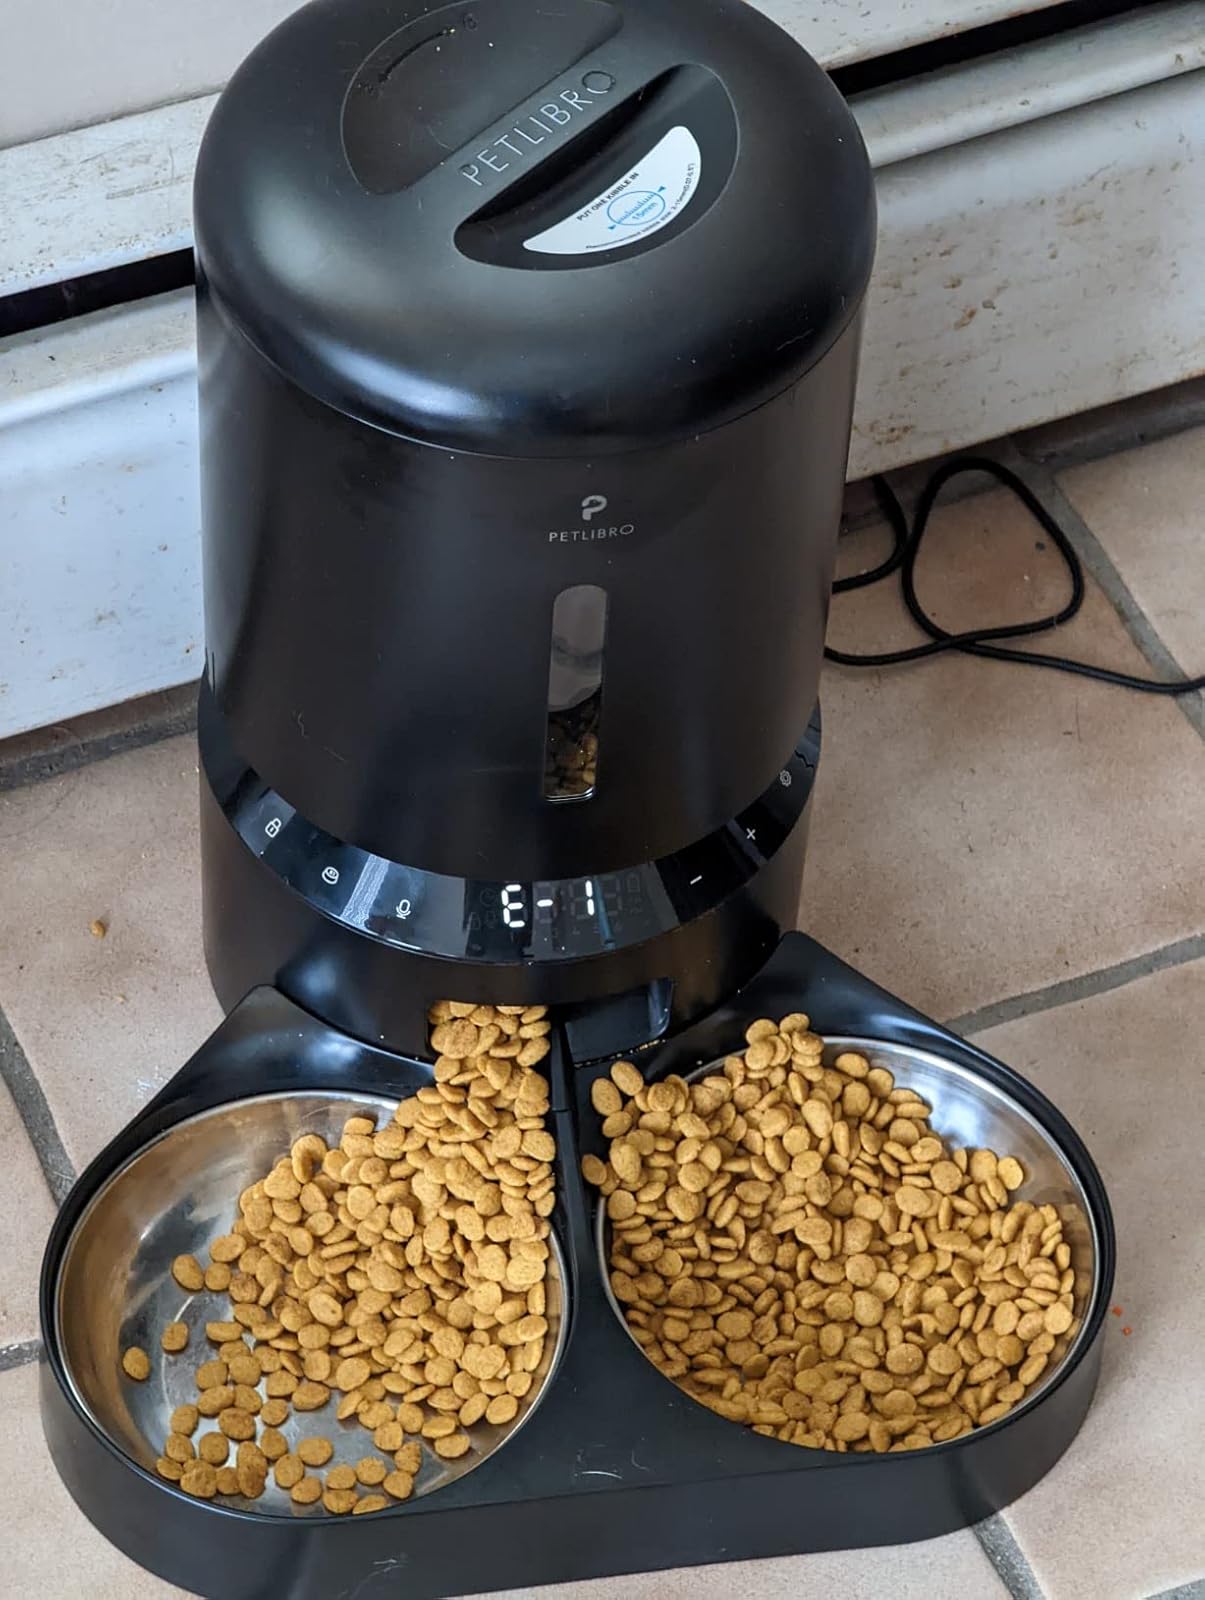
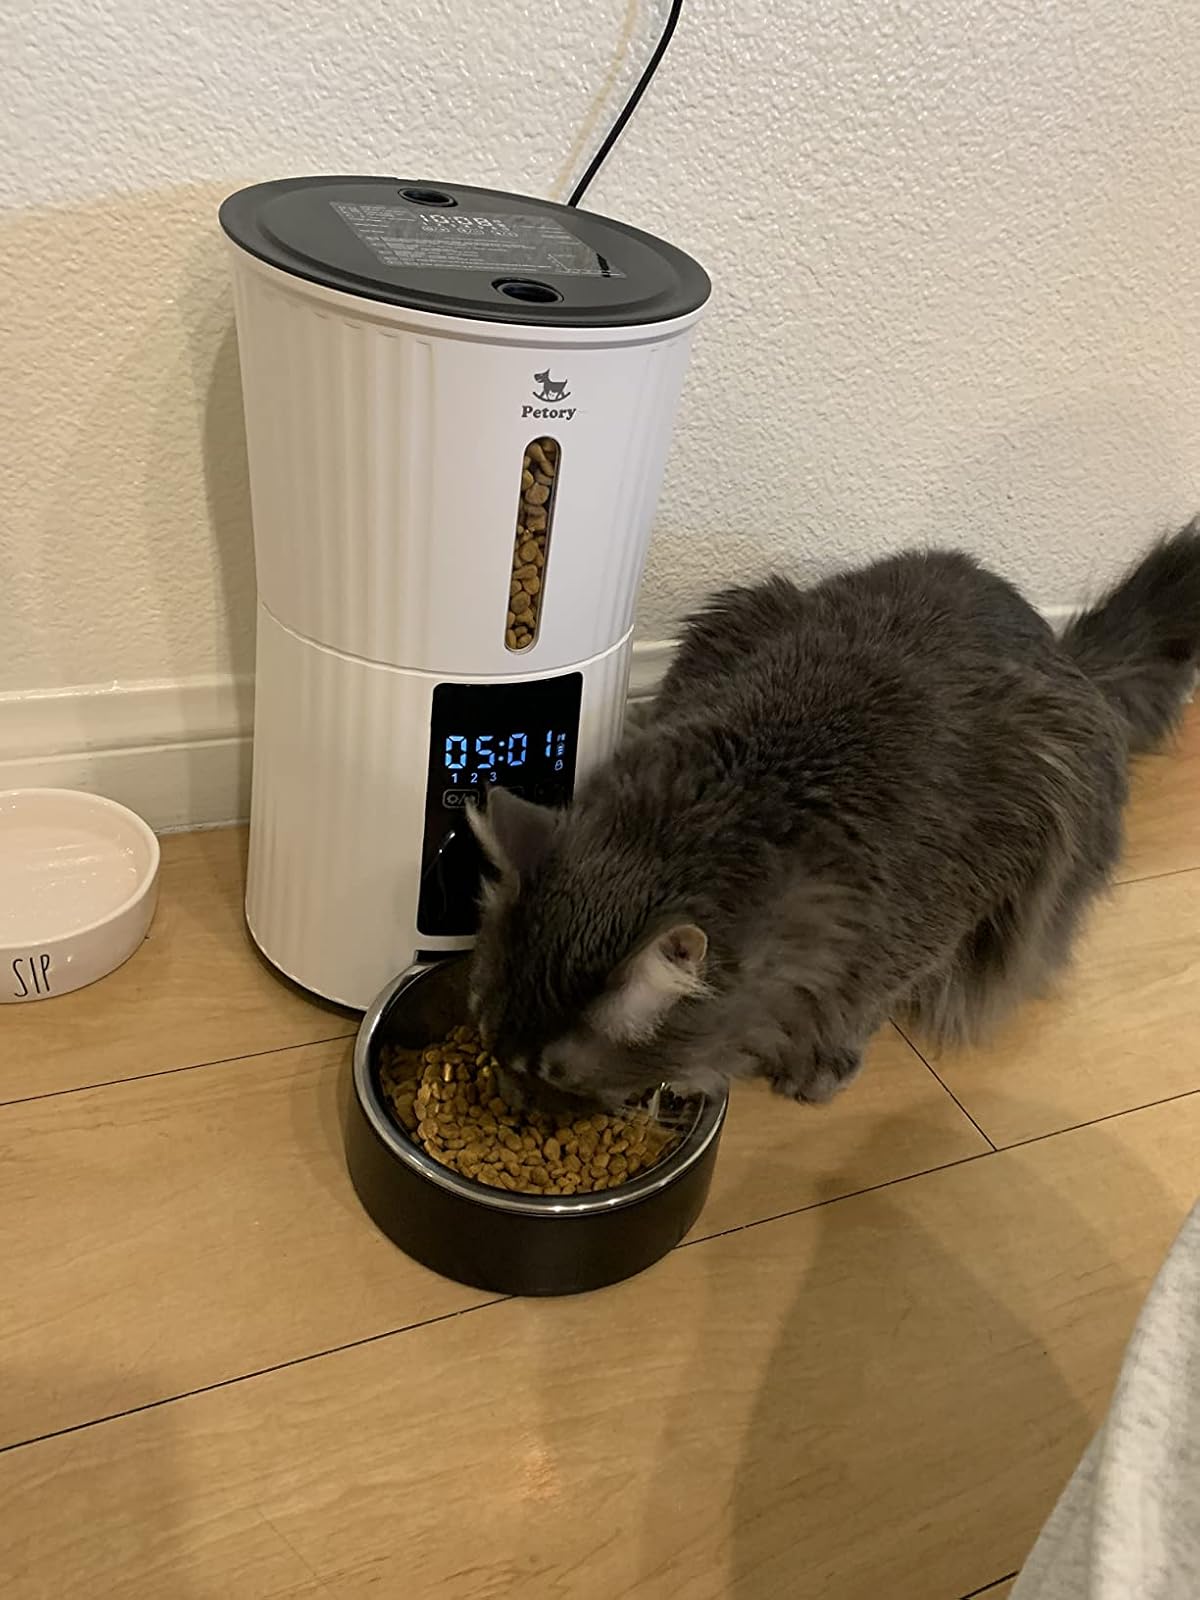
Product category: items_feeder
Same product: no